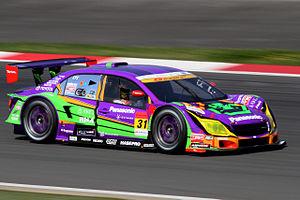
Kosuke Matsuura, né le 4 septembre 1979 dans la préfecture d'Aichi au Japon, est un pilote automobile japonais. Il dispute en 2008 le championnat de Formula Nippon et, depuis 2009, le championnat Super GT.